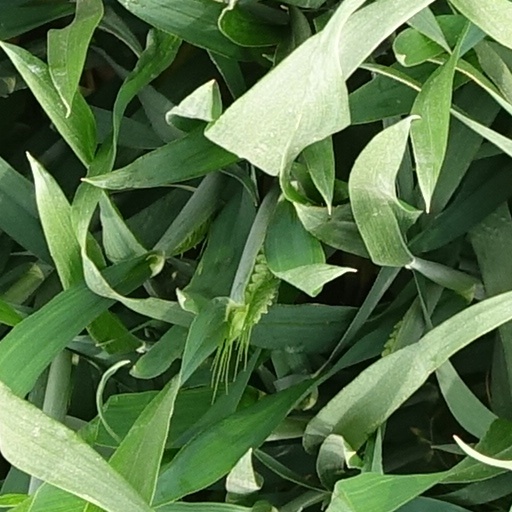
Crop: wheat